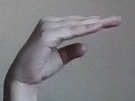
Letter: jeem